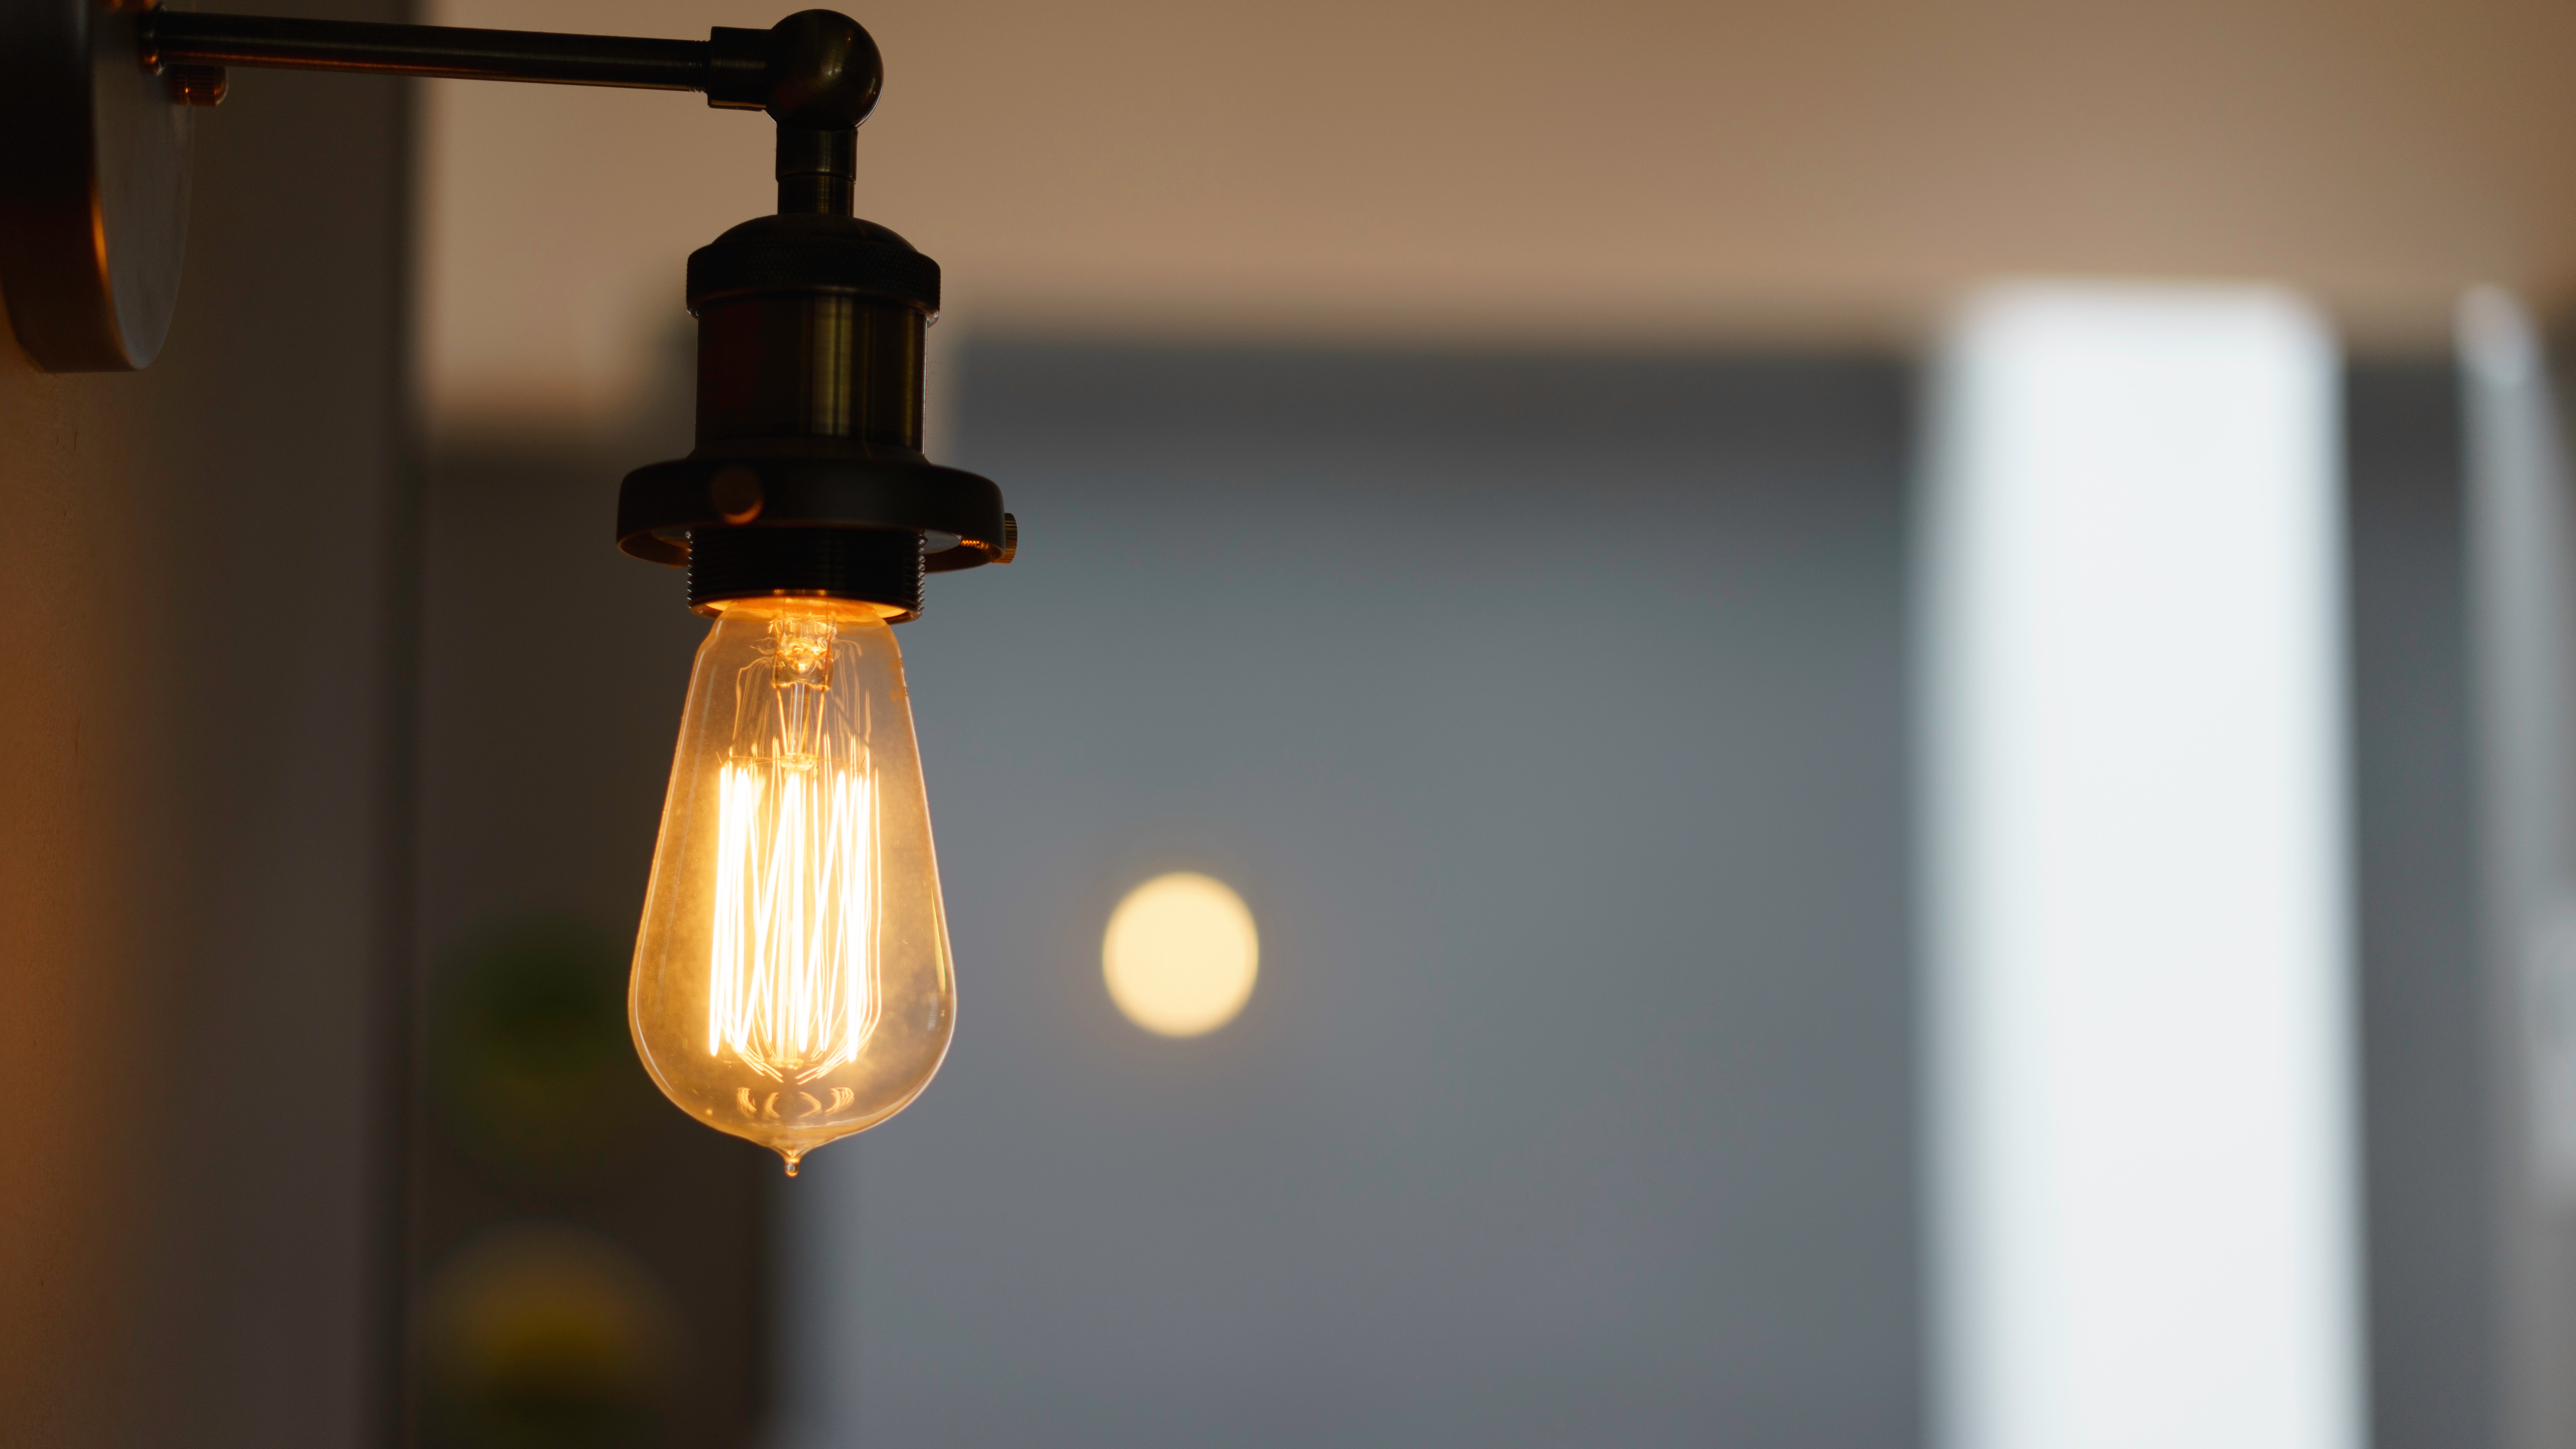
light, white, glass, lamp, yellow, lighting, product, light fixture, sconce, incandescent light bulb